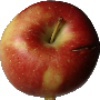
Label: Apple Braeburn 1